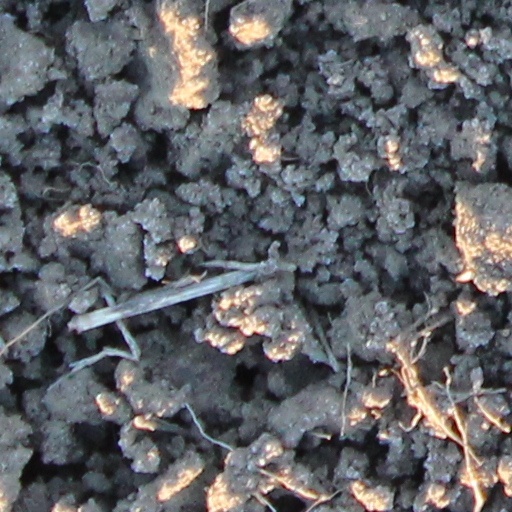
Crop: wheat